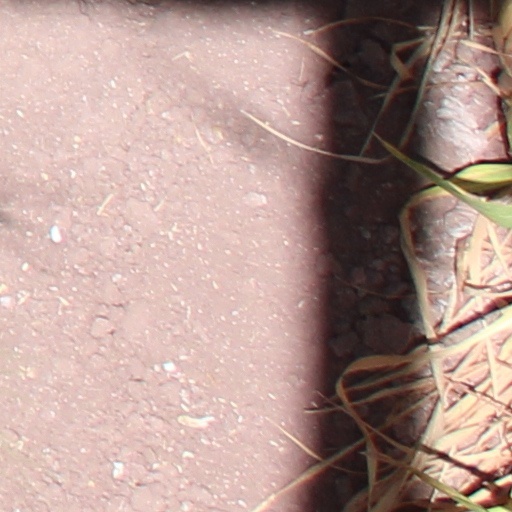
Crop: wheat